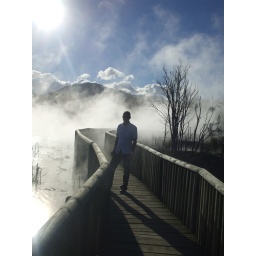
Peter on a bridge over a steaming lake in Rotorua